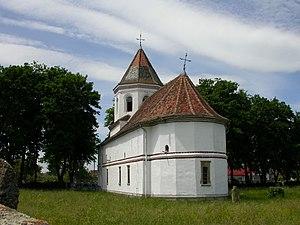
Le Pays de Făgăraș est une région du sud de la Transylvanie, en Roumanie.